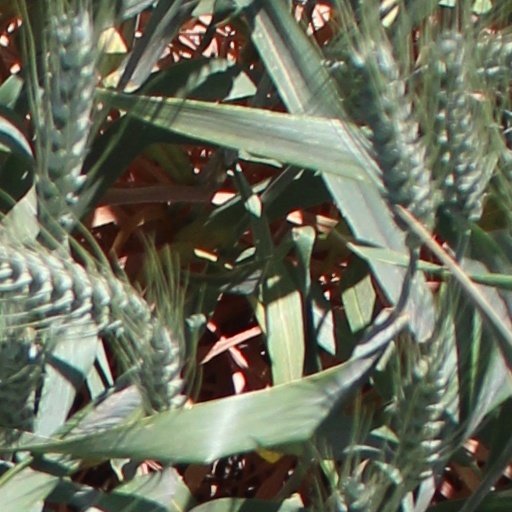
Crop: wheat